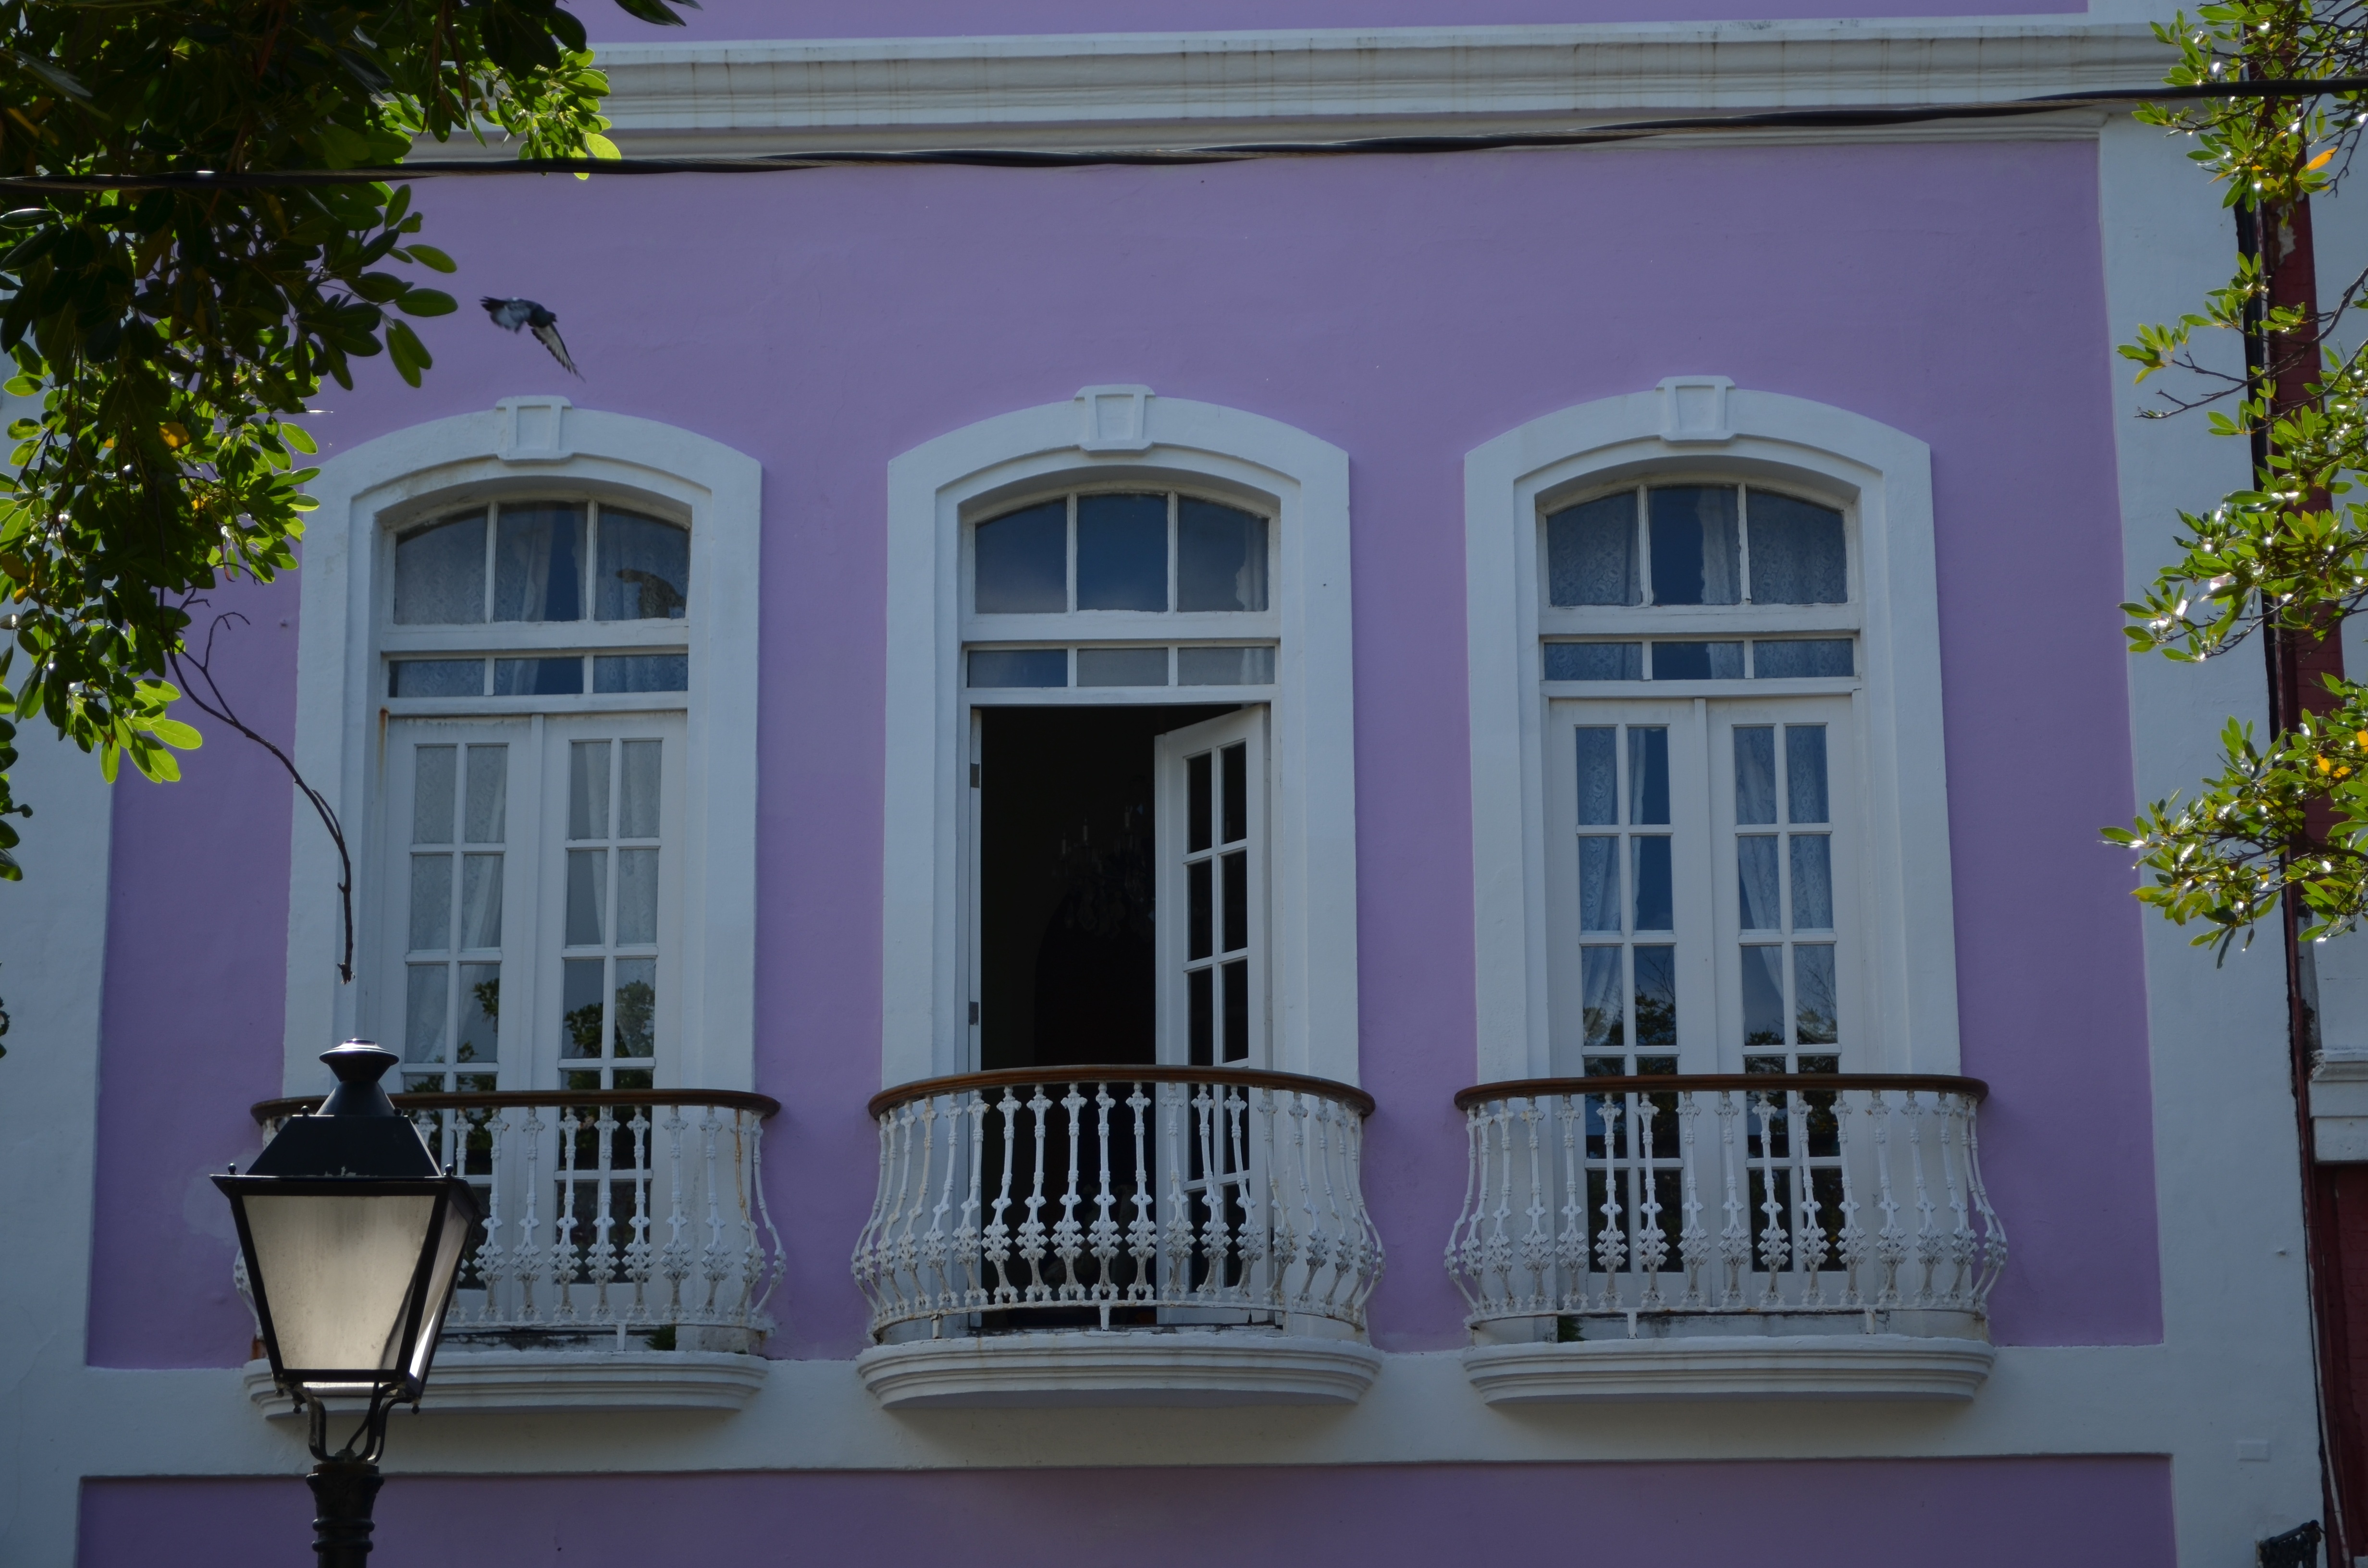
mansion, house, window, home, porch, balcony, facade, property, interior design, windows, estate, puerto rico, san juan, outdoor structure